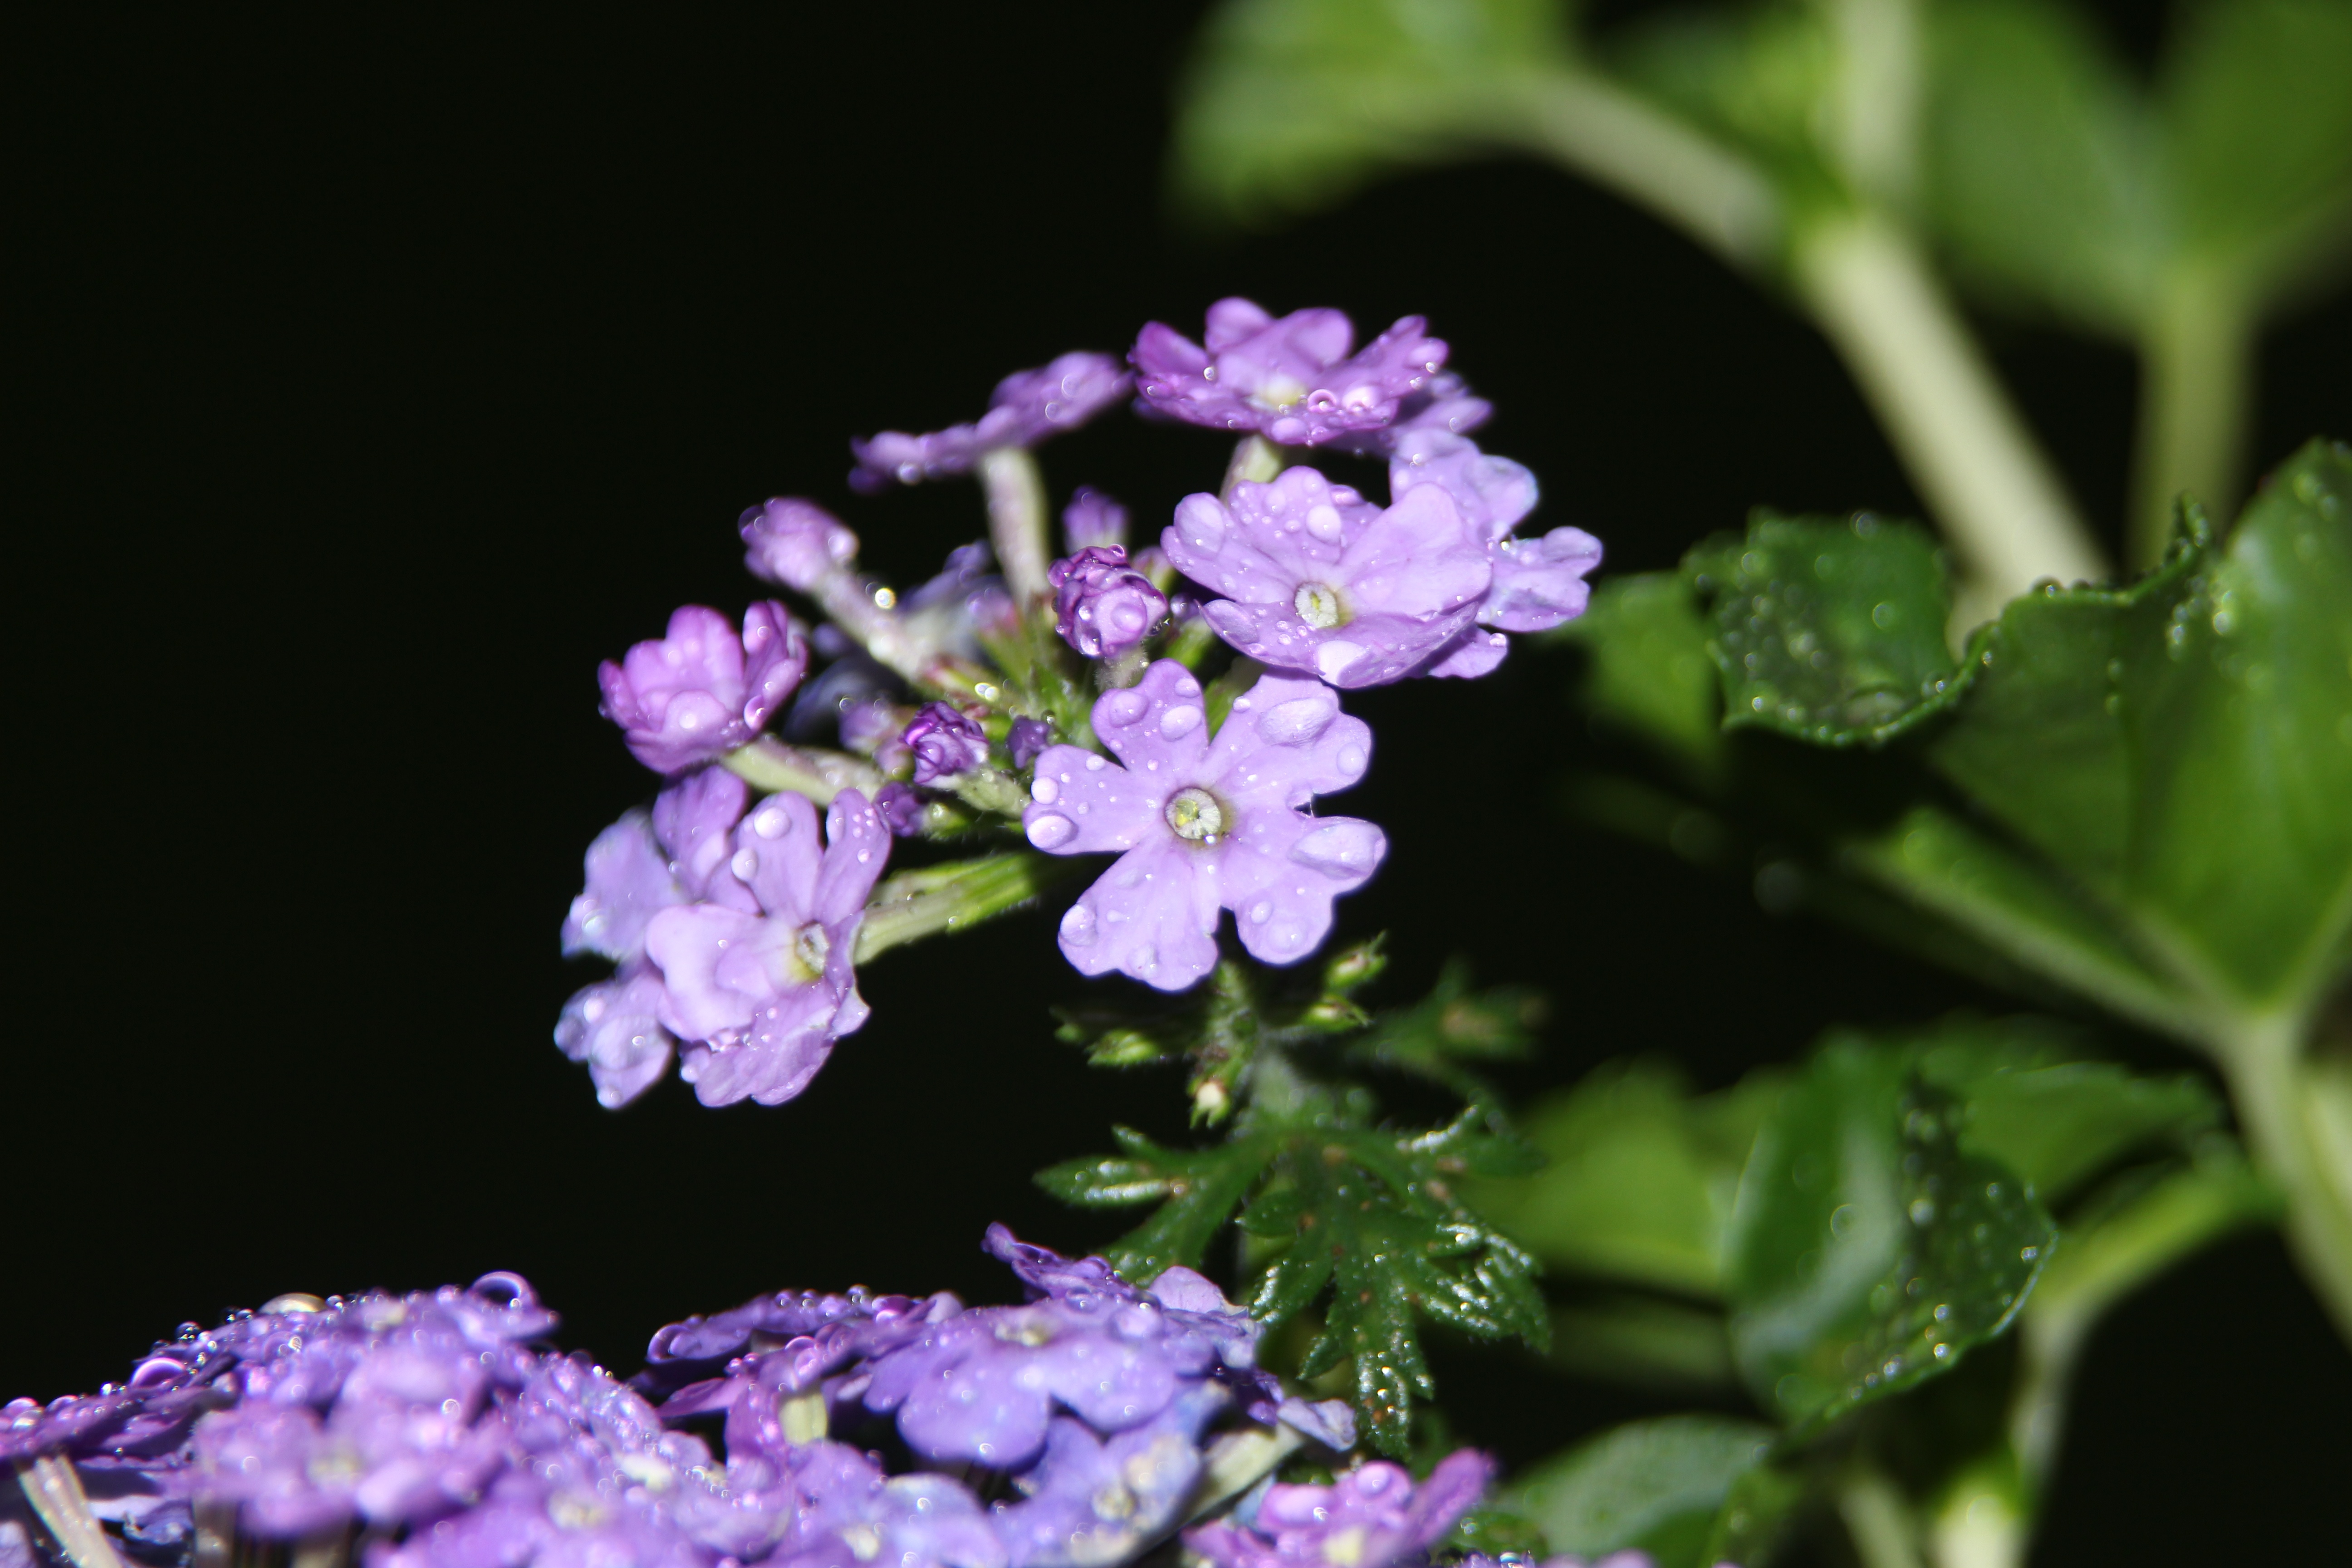
blossom, plant, flower, purple, petal, summer, herb, flora, drip, wildflower, flowers, macro photography, flowering plant, annual plant, land plant, serfina